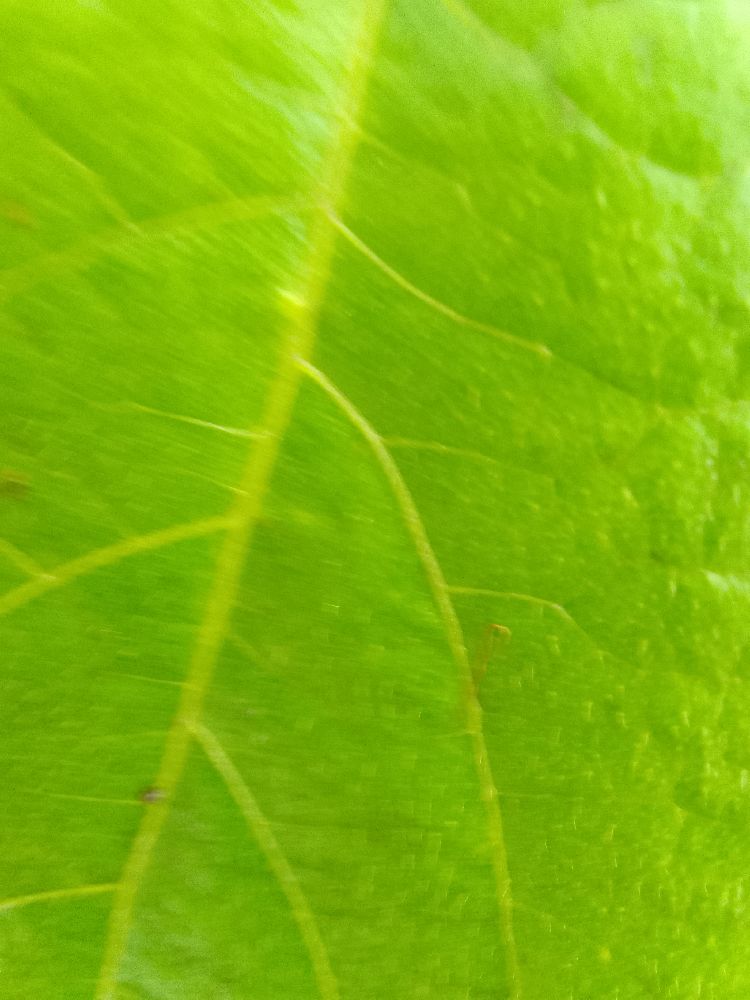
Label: healthy